Russian colonization of North America

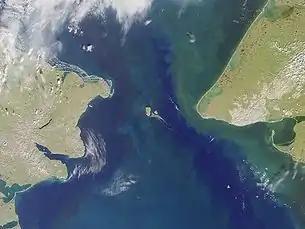
The Bering Strait, where Russia's east coast lies closest to Alaska's west coast. Early Russian colonization occurred well south of the strait, in the Aleutian Islands.

Rather than hunting the marine life themselves, the Sibero-Russian forced the Aleuts to do the work for them, often by taking hostage family members in exchange for hunted seal furs. This pattern of colonial exploitation resembled some of the practices in their expansion into Siberia and the Russian Far East.